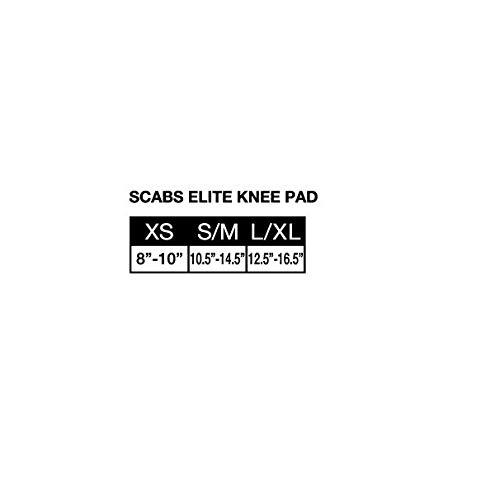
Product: Smith Safety Gear Elite Knee Pads
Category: Sports & Outdoors | Outdoor Recreation | Skates, Skateboards & Scooters | Skateboarding | Protective Gear
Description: Adjustable for snug fit to prevent slippage with open back butterfly straps.
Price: $32.95 - $71.99
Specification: Shipping Information: View shipping rates and policies|Domestic Shipping: Item can be shipped within U.S.|International Shipping: This item is not eligible for international shipping.  Learn More|ASIN: B00LGZ6P2A|Item model number: SG12-Blk/Blk|    #407    in Skate & Skateboarding Protective Gear